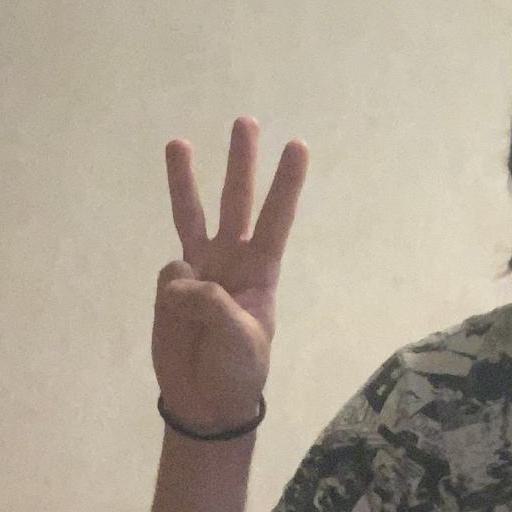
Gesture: three